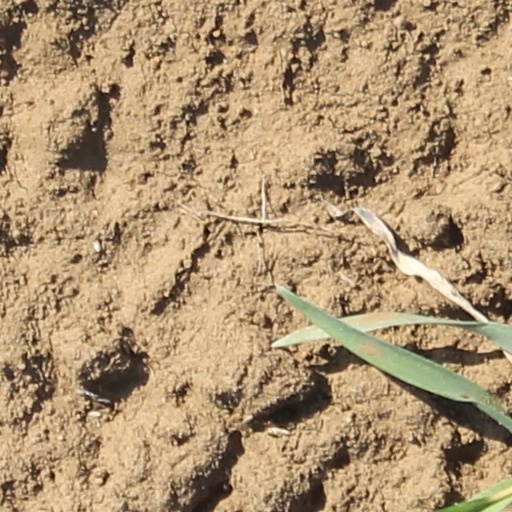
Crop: wheat